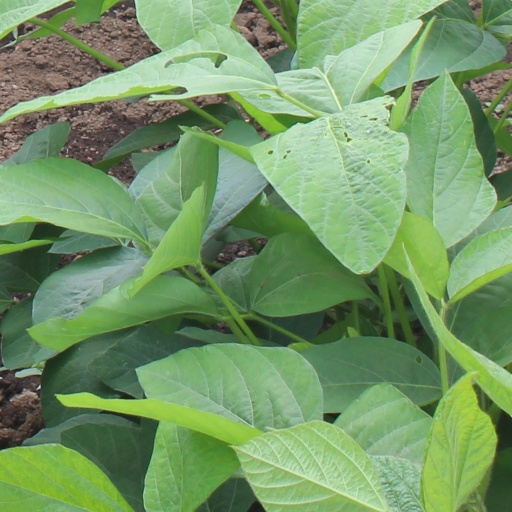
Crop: soybean